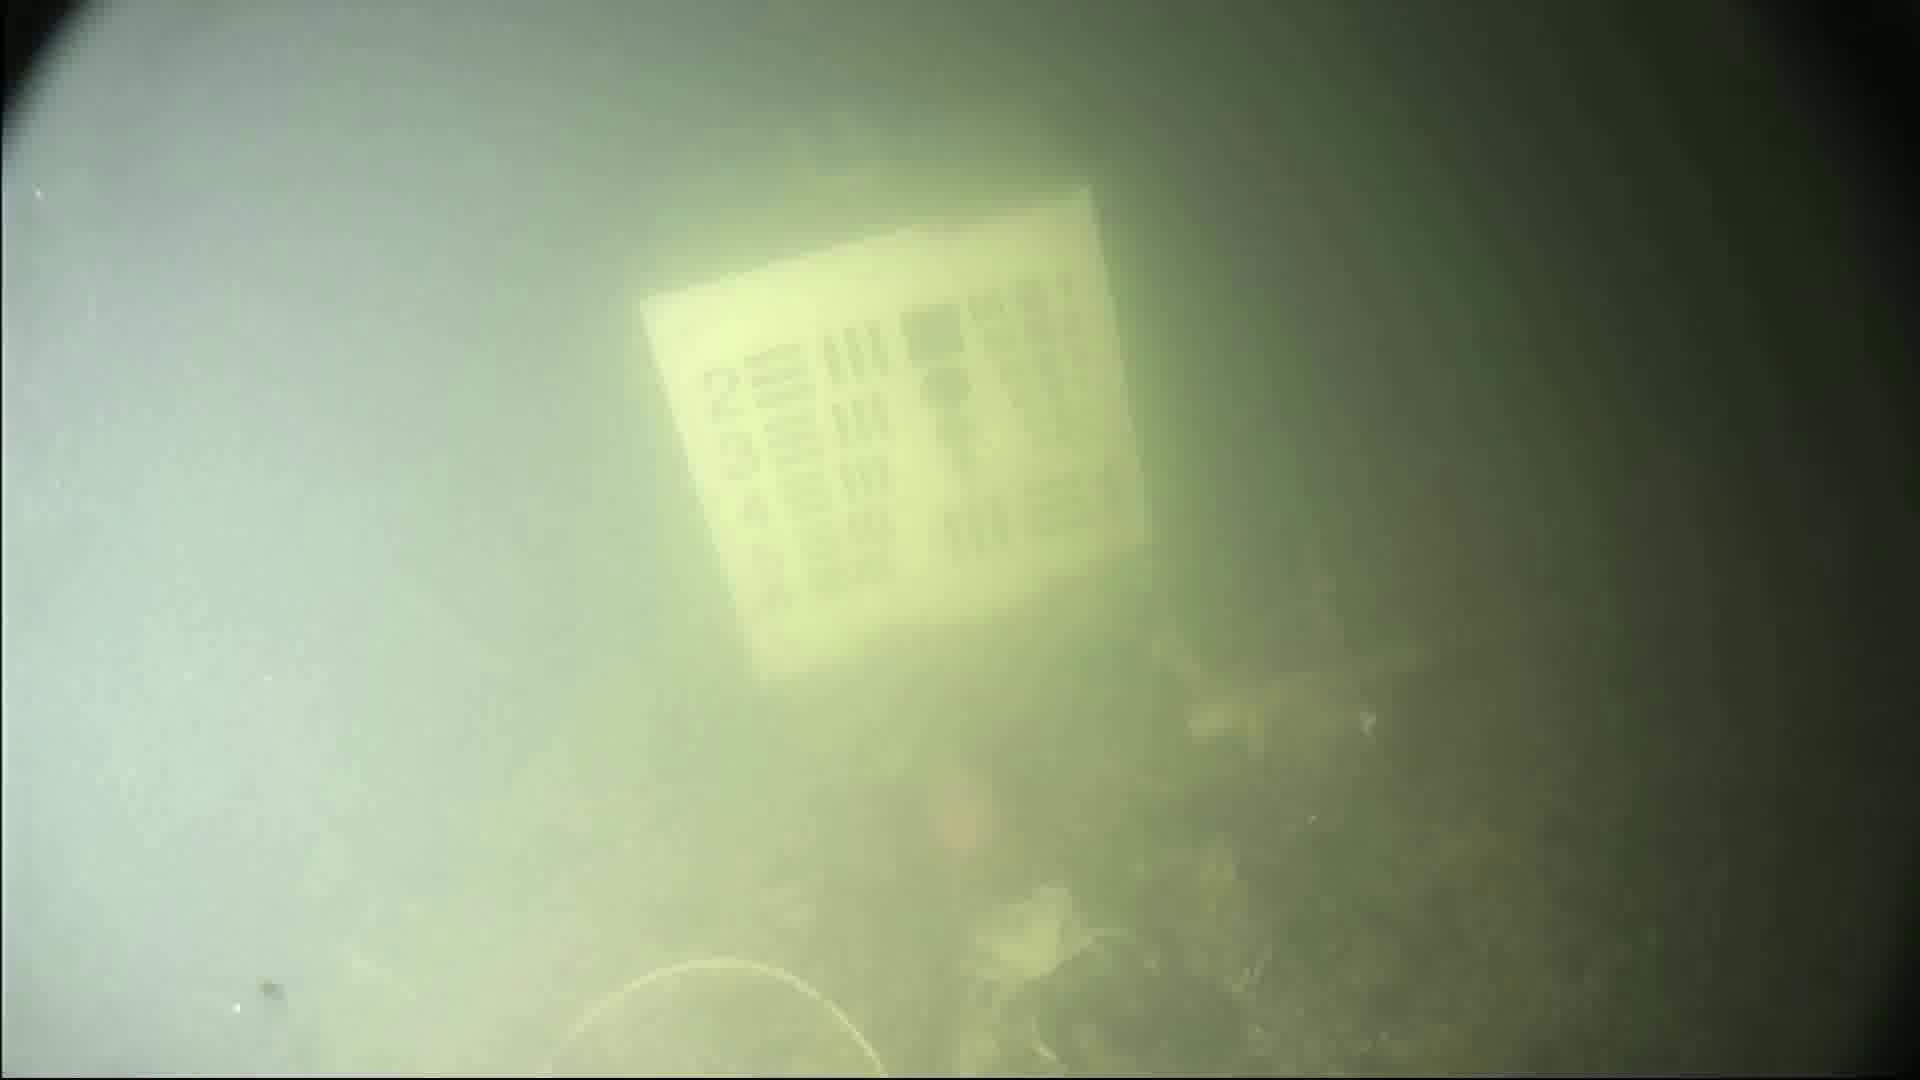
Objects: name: crab
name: fish